Champlain College Lennoxville

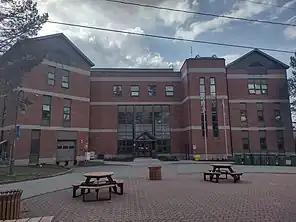
Champlain College Lennoxville

Champlain Regional College, the fourth English language college established in Quebec, was established on April 7, 1971. The college is named after Samuel de Champlain: seventeenth century explorer, fur trader, writer and far-sighted administrator of New France. With its three widely separated locations, Champlain was the first multi-regional college in the CEGEP network. Champlain Lennoxville was opened in 1972. It is situated in the Eastern Townships on an attractive site which it shares with Bishop's University.